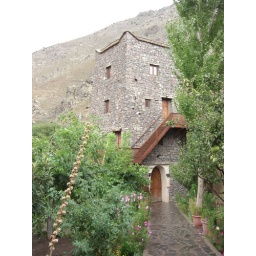
we had the top floor room in the tower